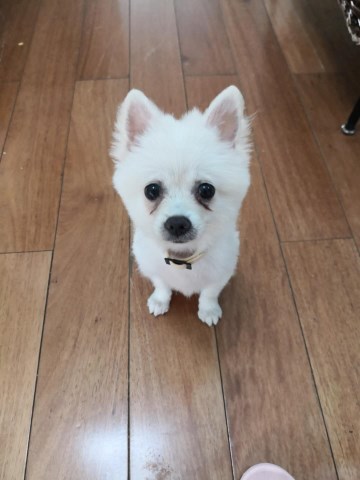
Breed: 1936-n000005-Pomeranian